David Souter

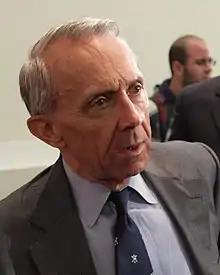
Souter in 2009

Souter opposed having cameras in the Supreme Court during oral arguments, saying the media would take questions out of context and the proceedings would be politicized.